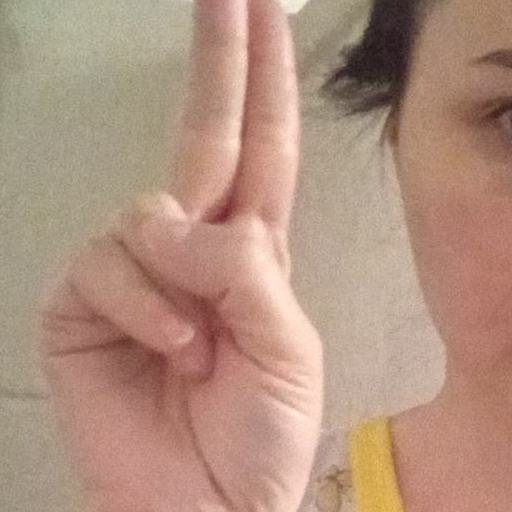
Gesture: two_up